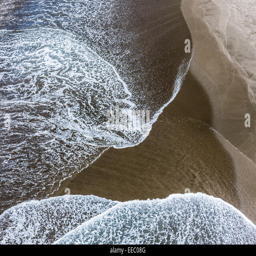
waves rolling in on the sandy beach